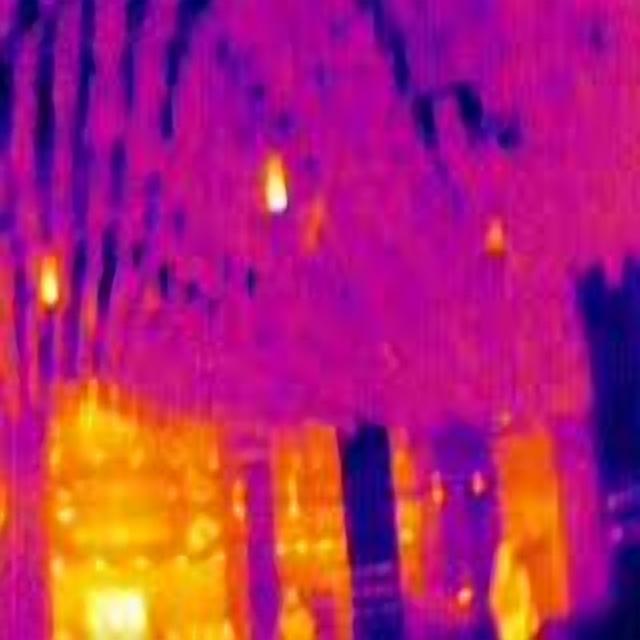
Detected objects:
label: person
label: person